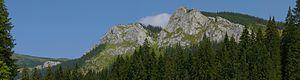
En Roumanie, le pays des Moți est une région traditionnelle située dans les monts Apuseni. Elle est administrée par plusieurs départements.
La forêt roumaine a commencé à se former il y a environ 10 000 ans. Au début notre ère, elle représentait 80 % de la surface du pays. Mais à la suite de l'action de l'homme qui a effectué de nombreuses coupes, son taux de boisement est de nos jours de 27 % environ.